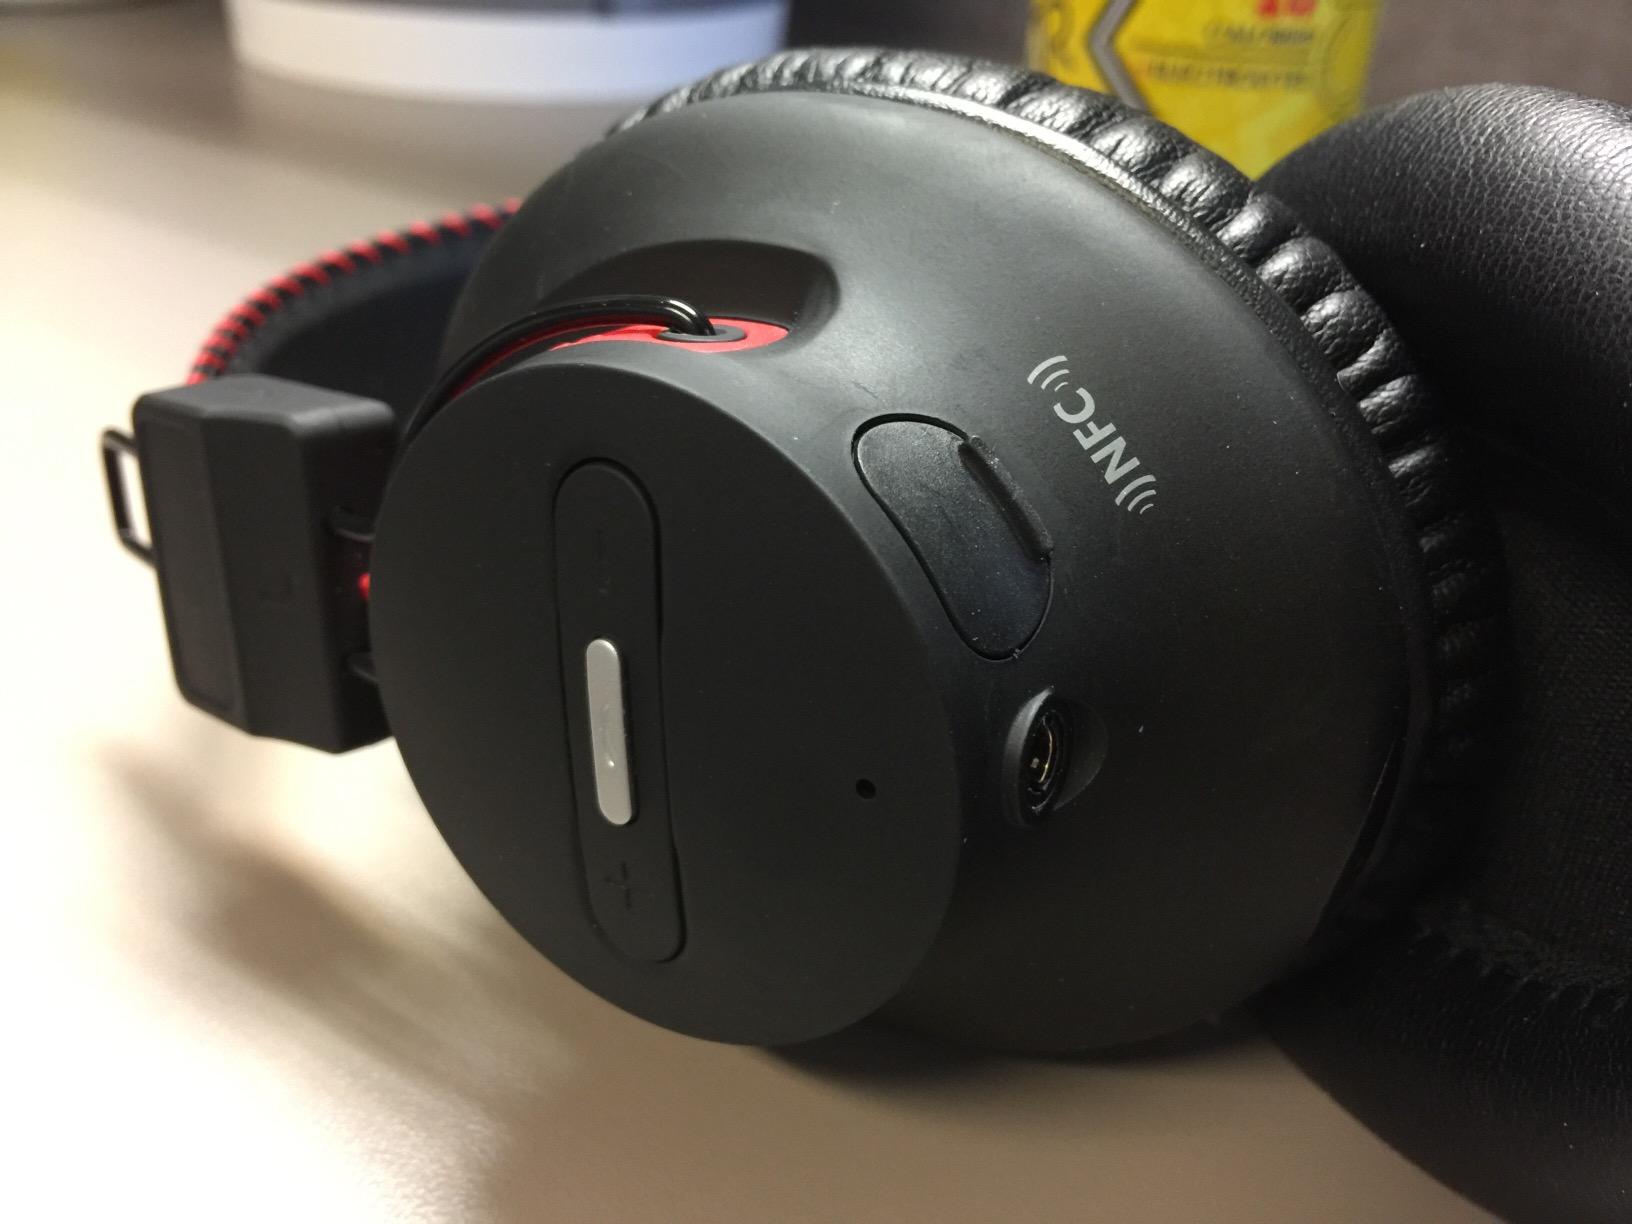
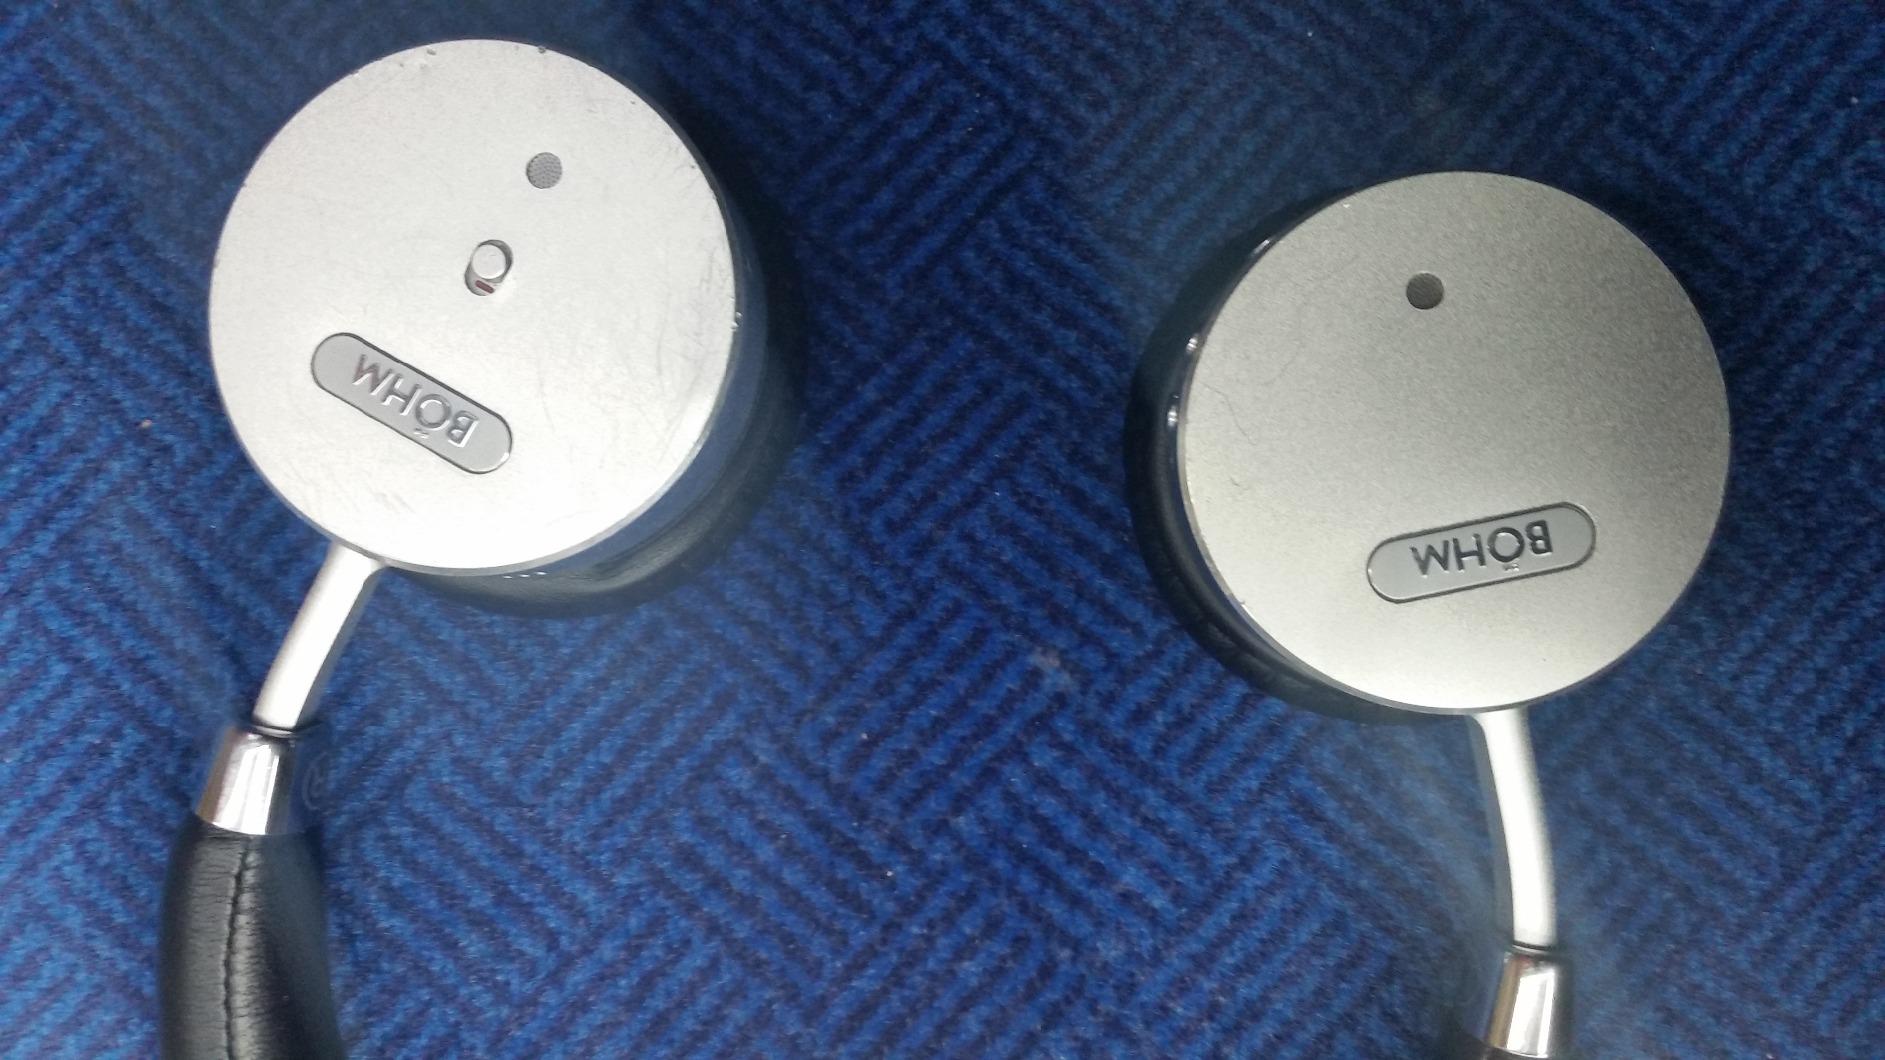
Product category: headphones
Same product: no